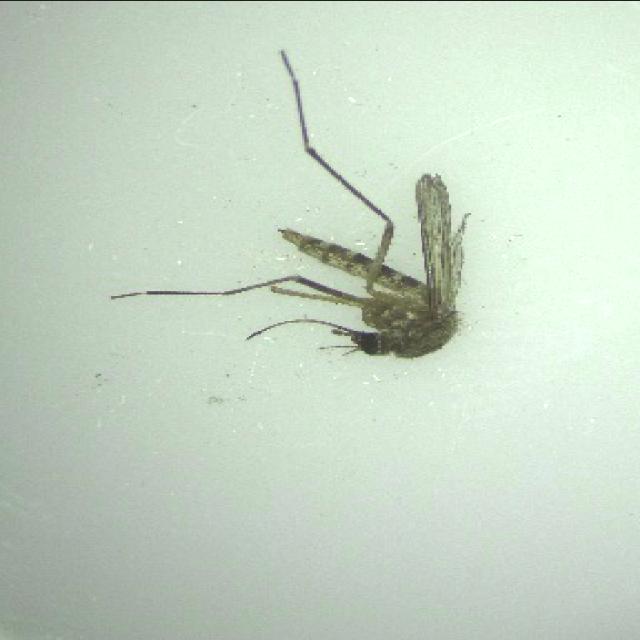
Species: aedes_vexans